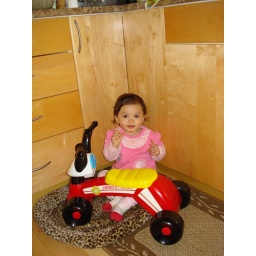
abigail in dog bed with trike